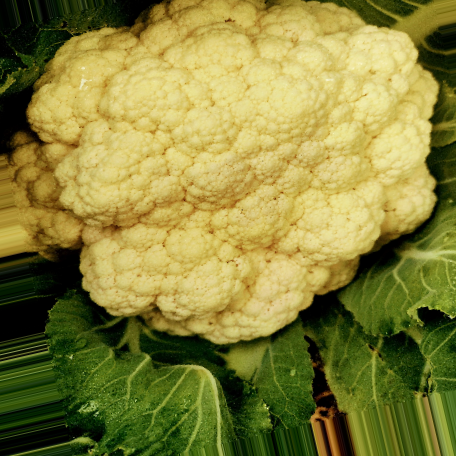
Label: Disease Free